United Nations Security Council Resolution 425

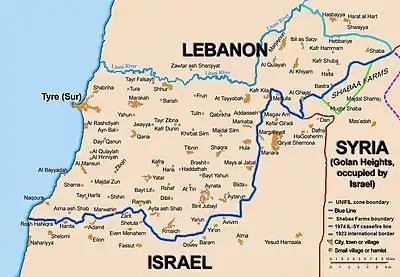
The Blue Line covers the Lebanese-Israeli border; an extension covers the Lebanese-Golan Heights border.

The UN Secretary-General concluded that, as of 16 June 2000, Israel had indeed withdrawn its forces from Lebanon, in accordance with resolution 425 (1978). The border recognized by the UN is known as the "Blue Line".